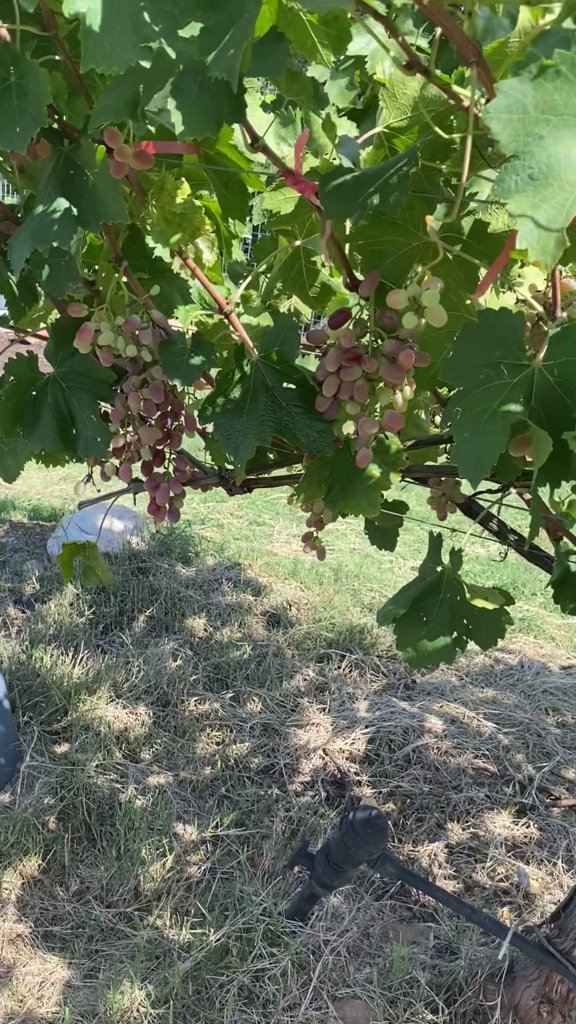
Berries visible: 146
Grape clusters: 6